Itchen Way

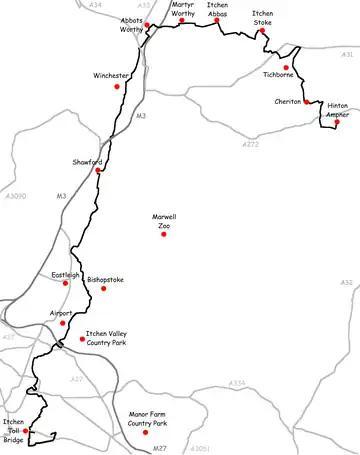
The footpath in relation to nearby major roads

The Itchen Way is a long-distance footpath following the River Itchen in Hampshire, England, from its source near Hinton Ampner House to its mouth at Woolston. The walk finishes at Sholing railway station. The route has been promoted by the Eastleigh Group of the Ramblers with grant aid from Hampshire County Council and Eastleigh Borough Council. The route was altered and improved in 2008.